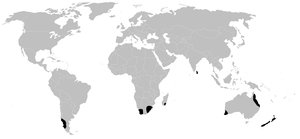
Les Pettalidae sont une famille d'opilions cyphophthalmes.